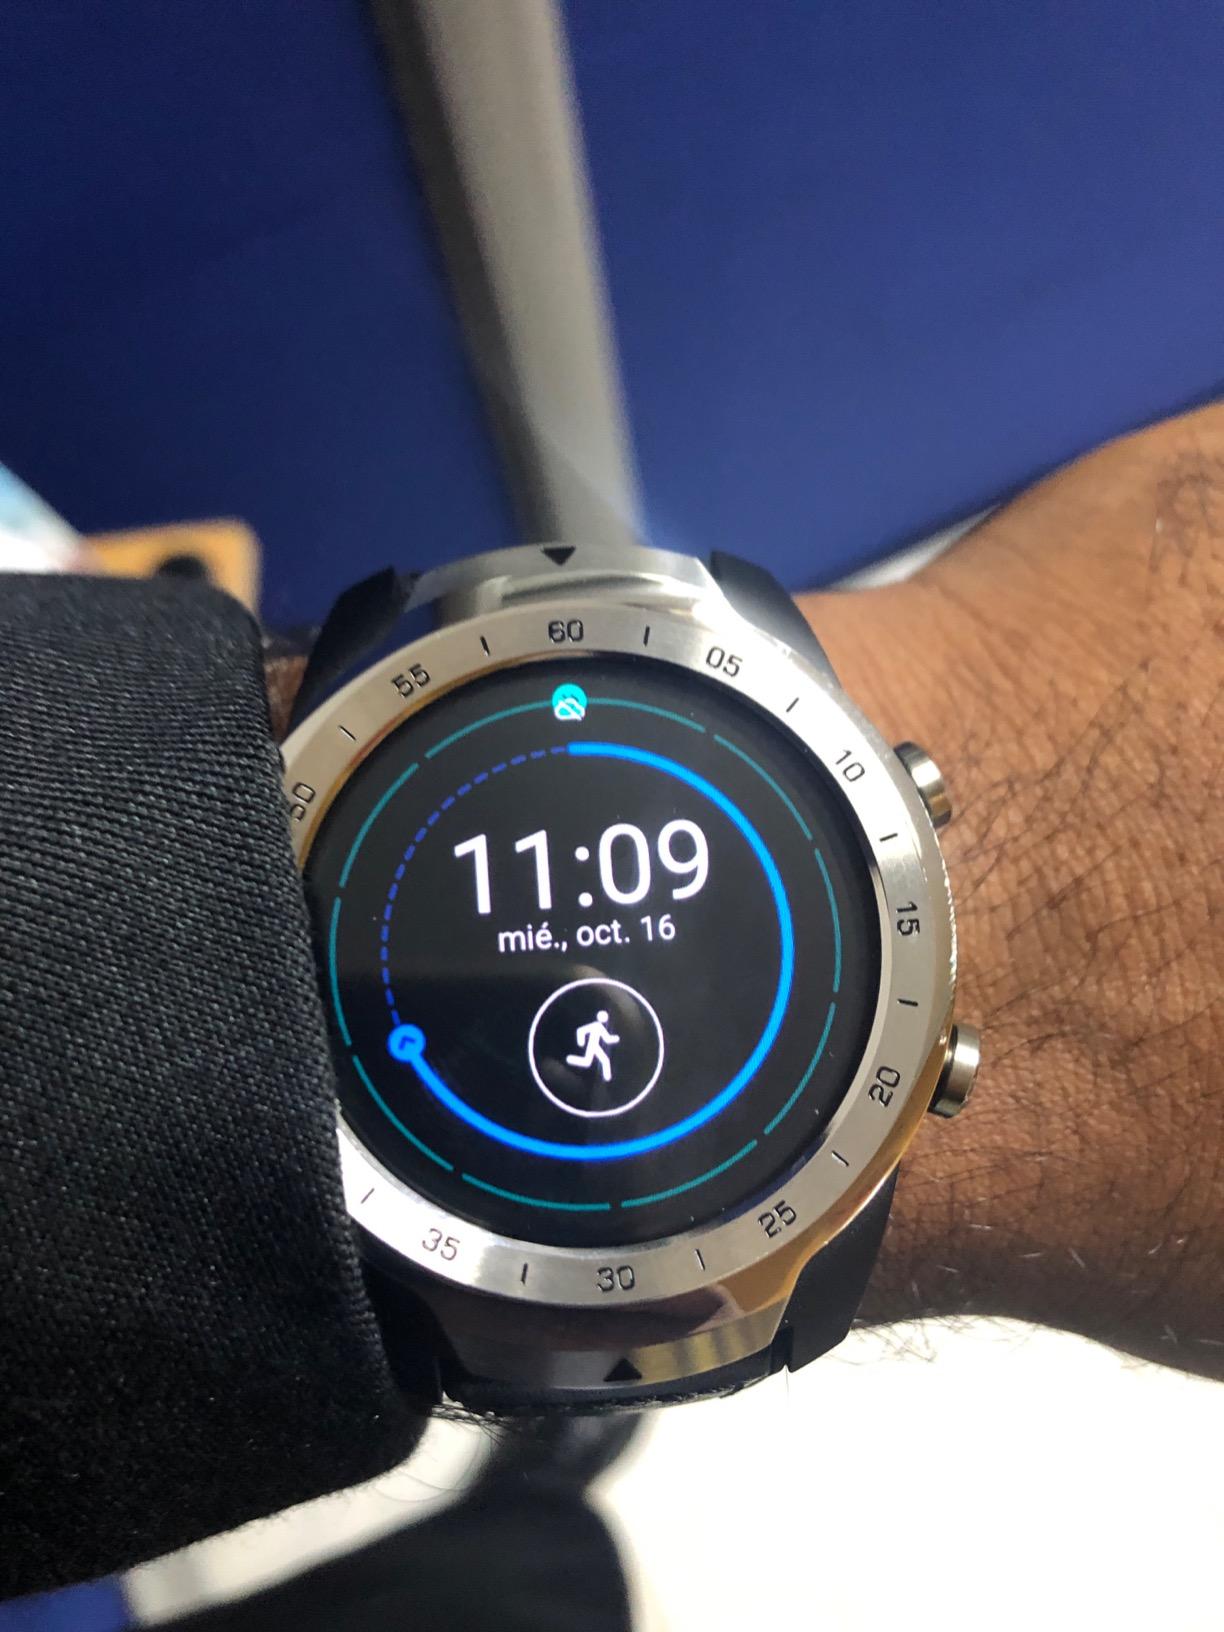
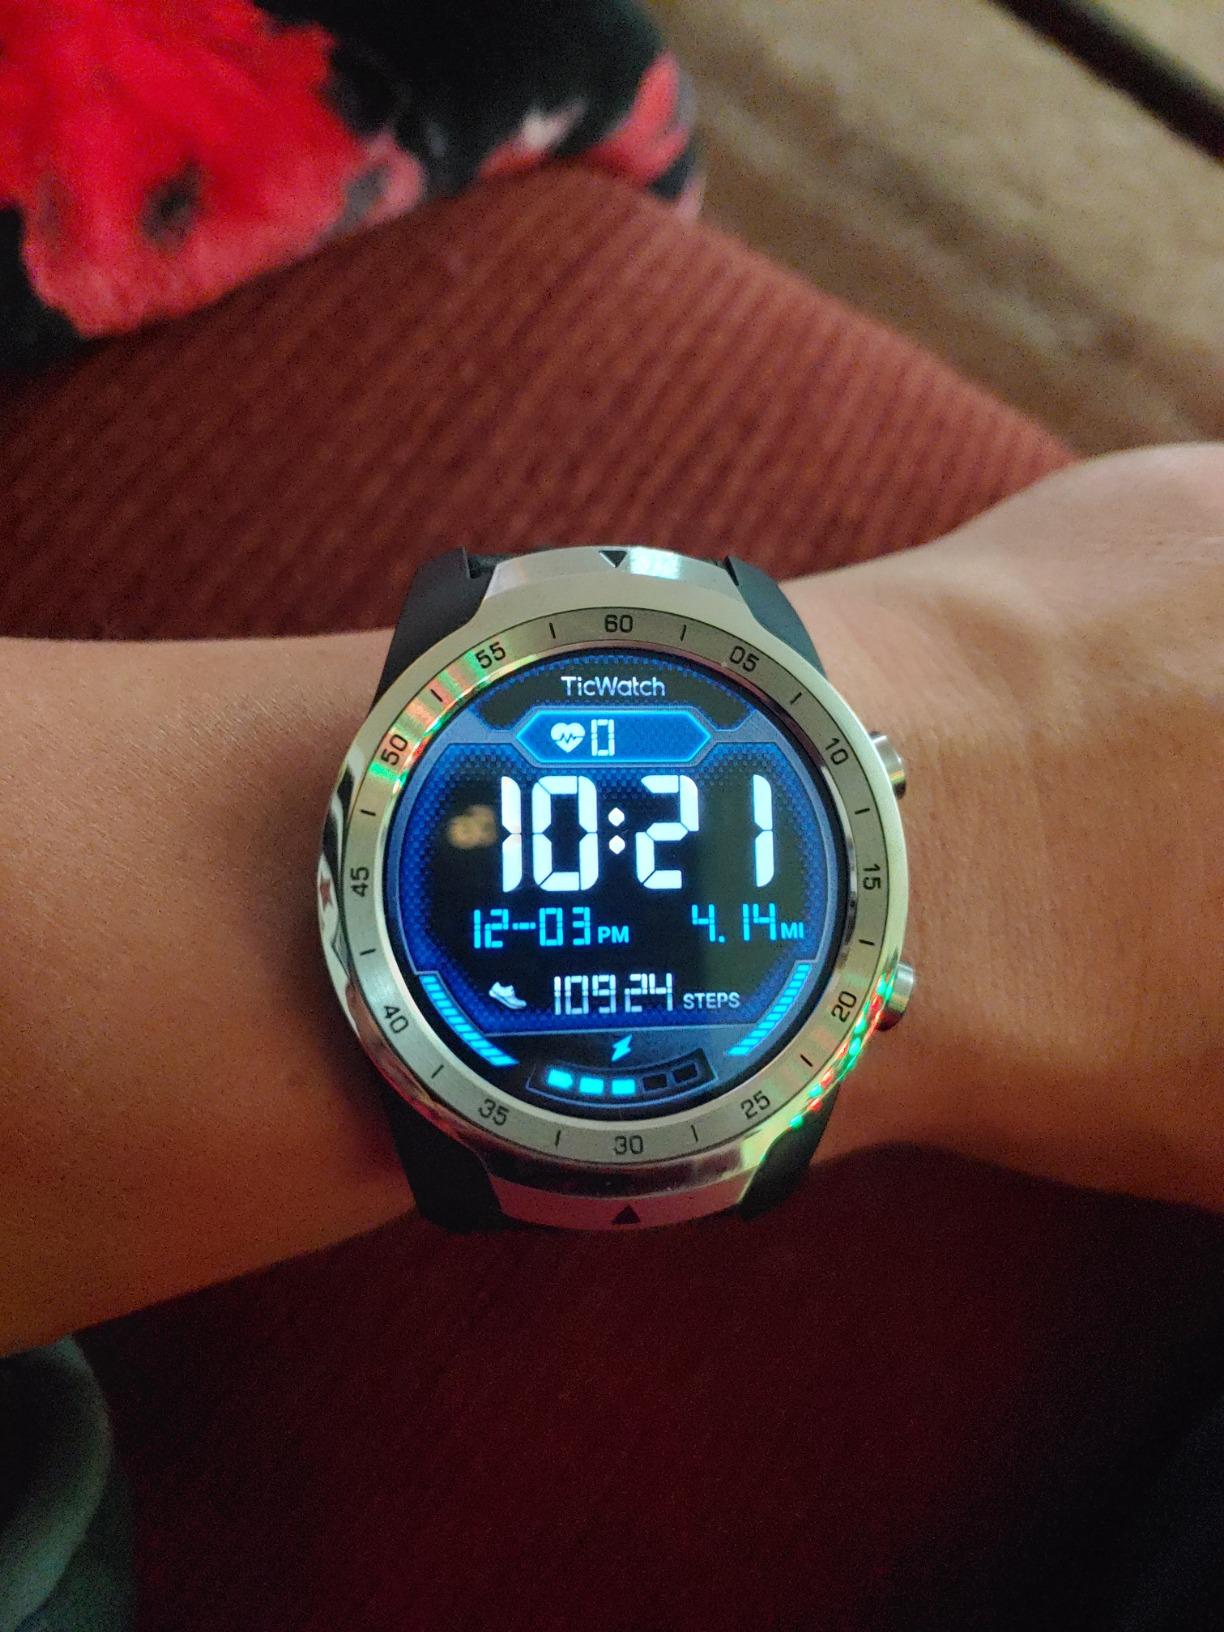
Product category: smartwatch
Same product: yes